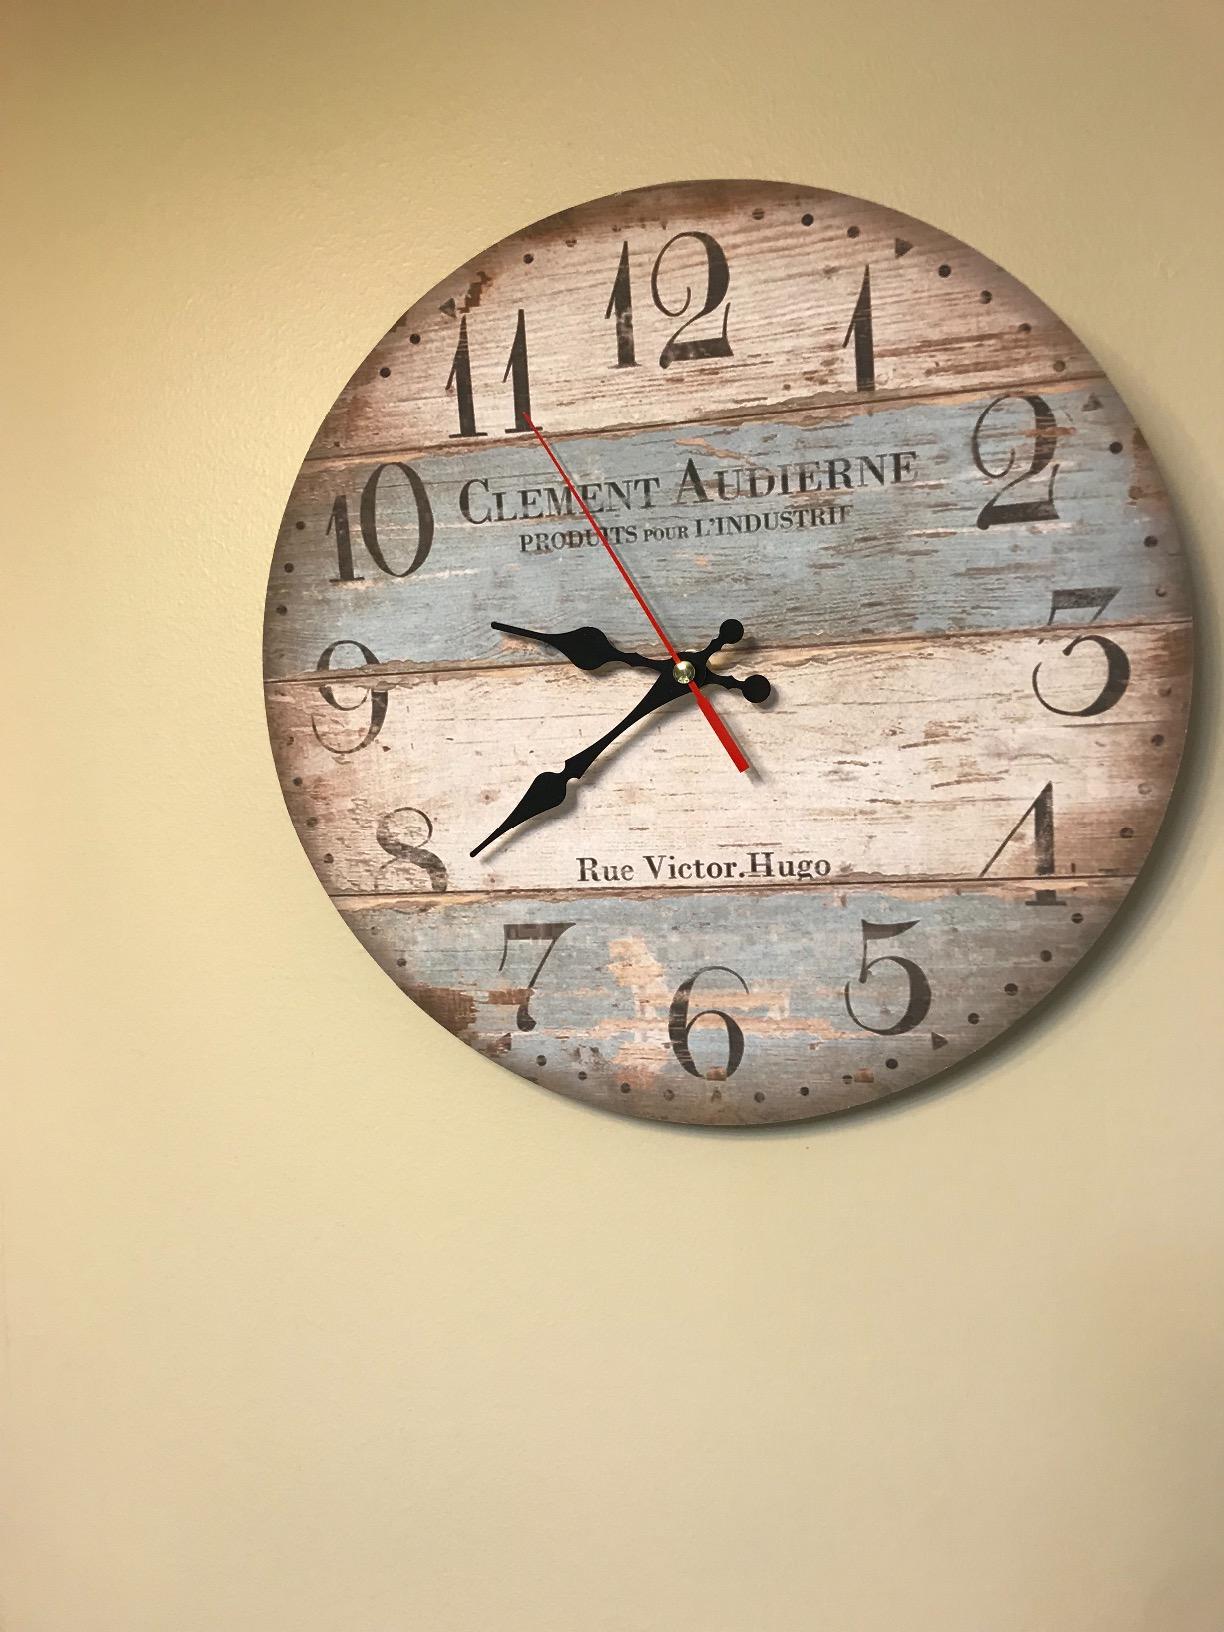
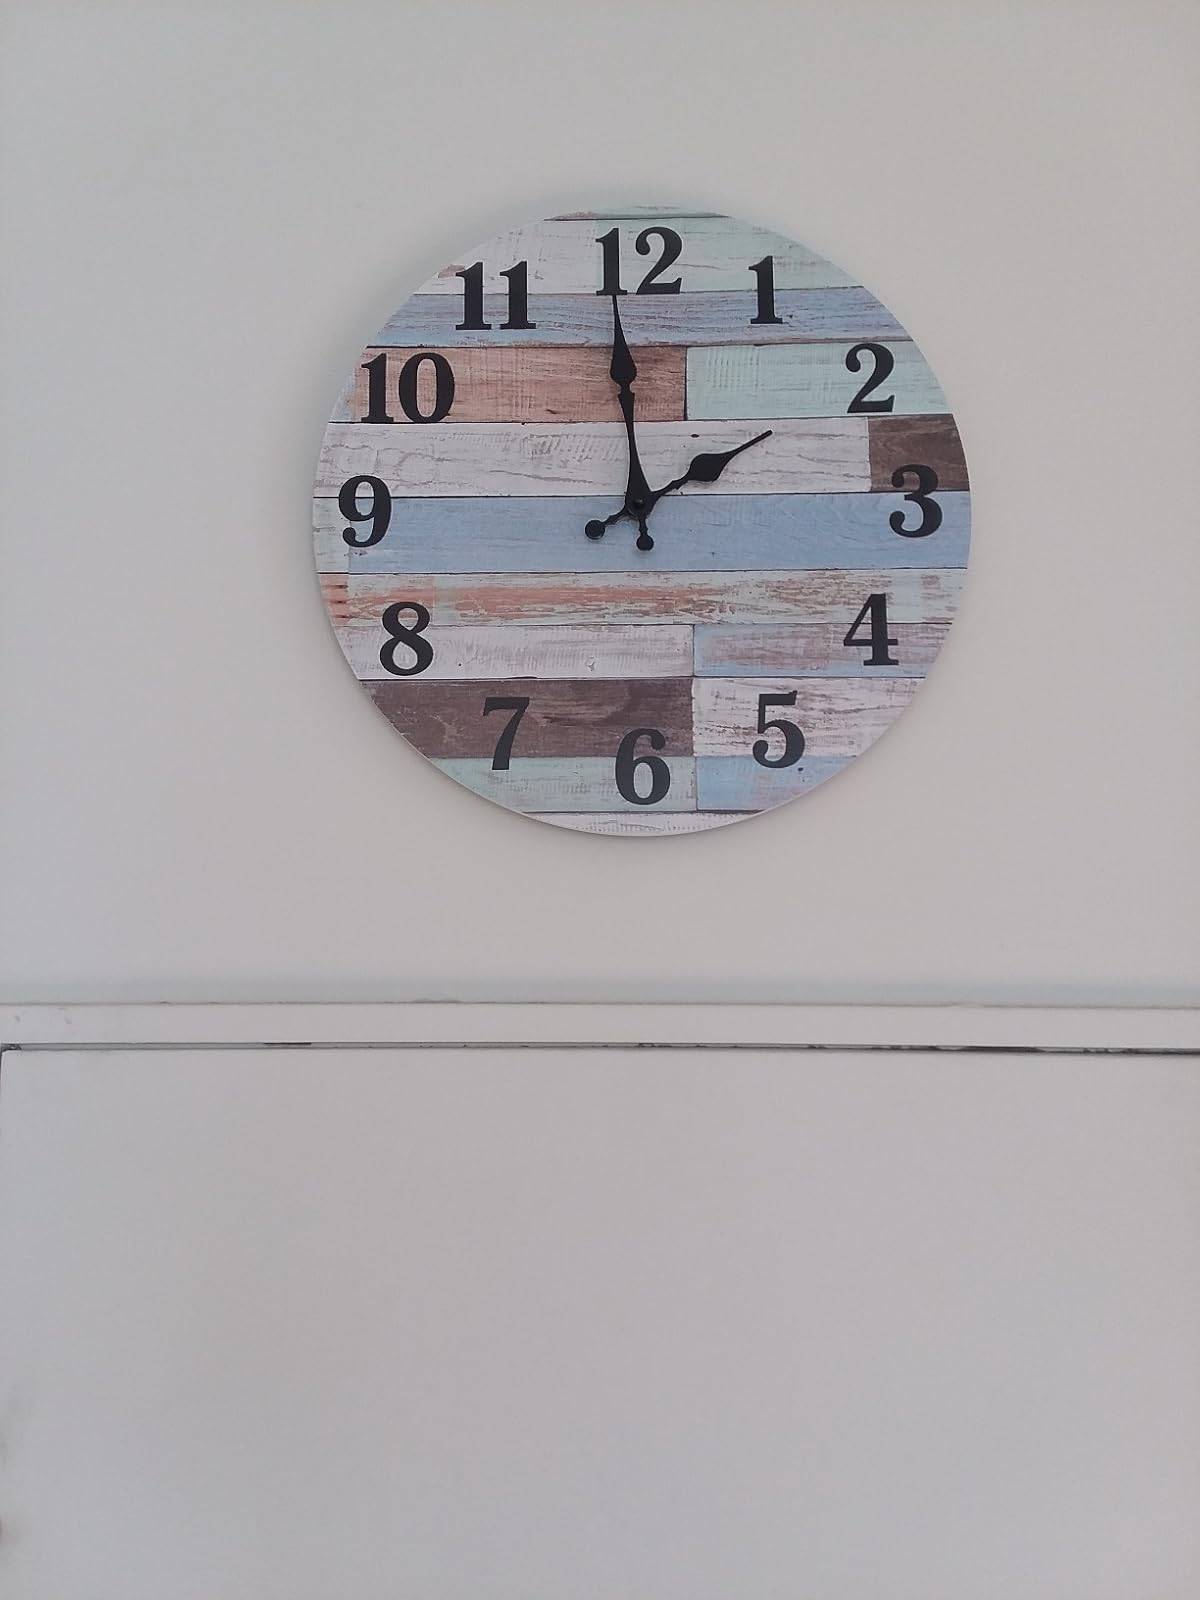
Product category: clock
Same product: no